Barbara Howard (artist)

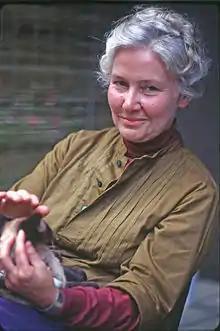
Barbara Howard in 1980

Helen Barbara Howard (March 10, 1926 – December 7, 2002) was a Canadian painter, wood-engraver, drafter, bookbinder and designer who produced work consistently throughout her life, from her graduation in 1951 from the Ontario College of Art until her unexpected death in 2002.